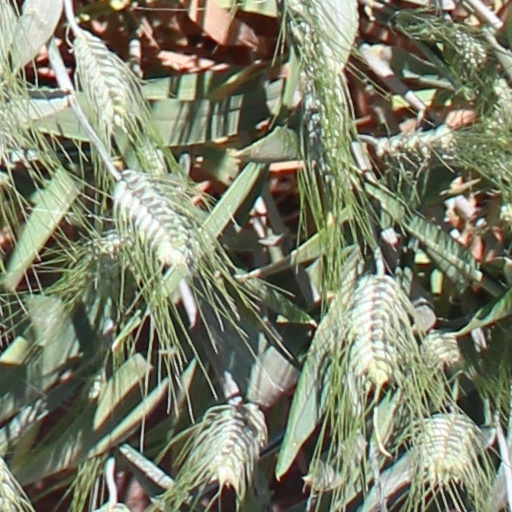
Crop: wheat